Garry Marshall

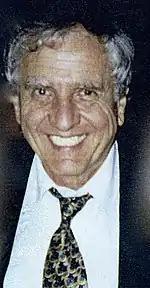
Marshall c. 1995

Marshall began his career as a joke writer for such comedians as Joey Bishop and Phil Foster and became a writer for "The Tonight Show" with Jack Paar. He originally partnered with writer Fred Freeman.